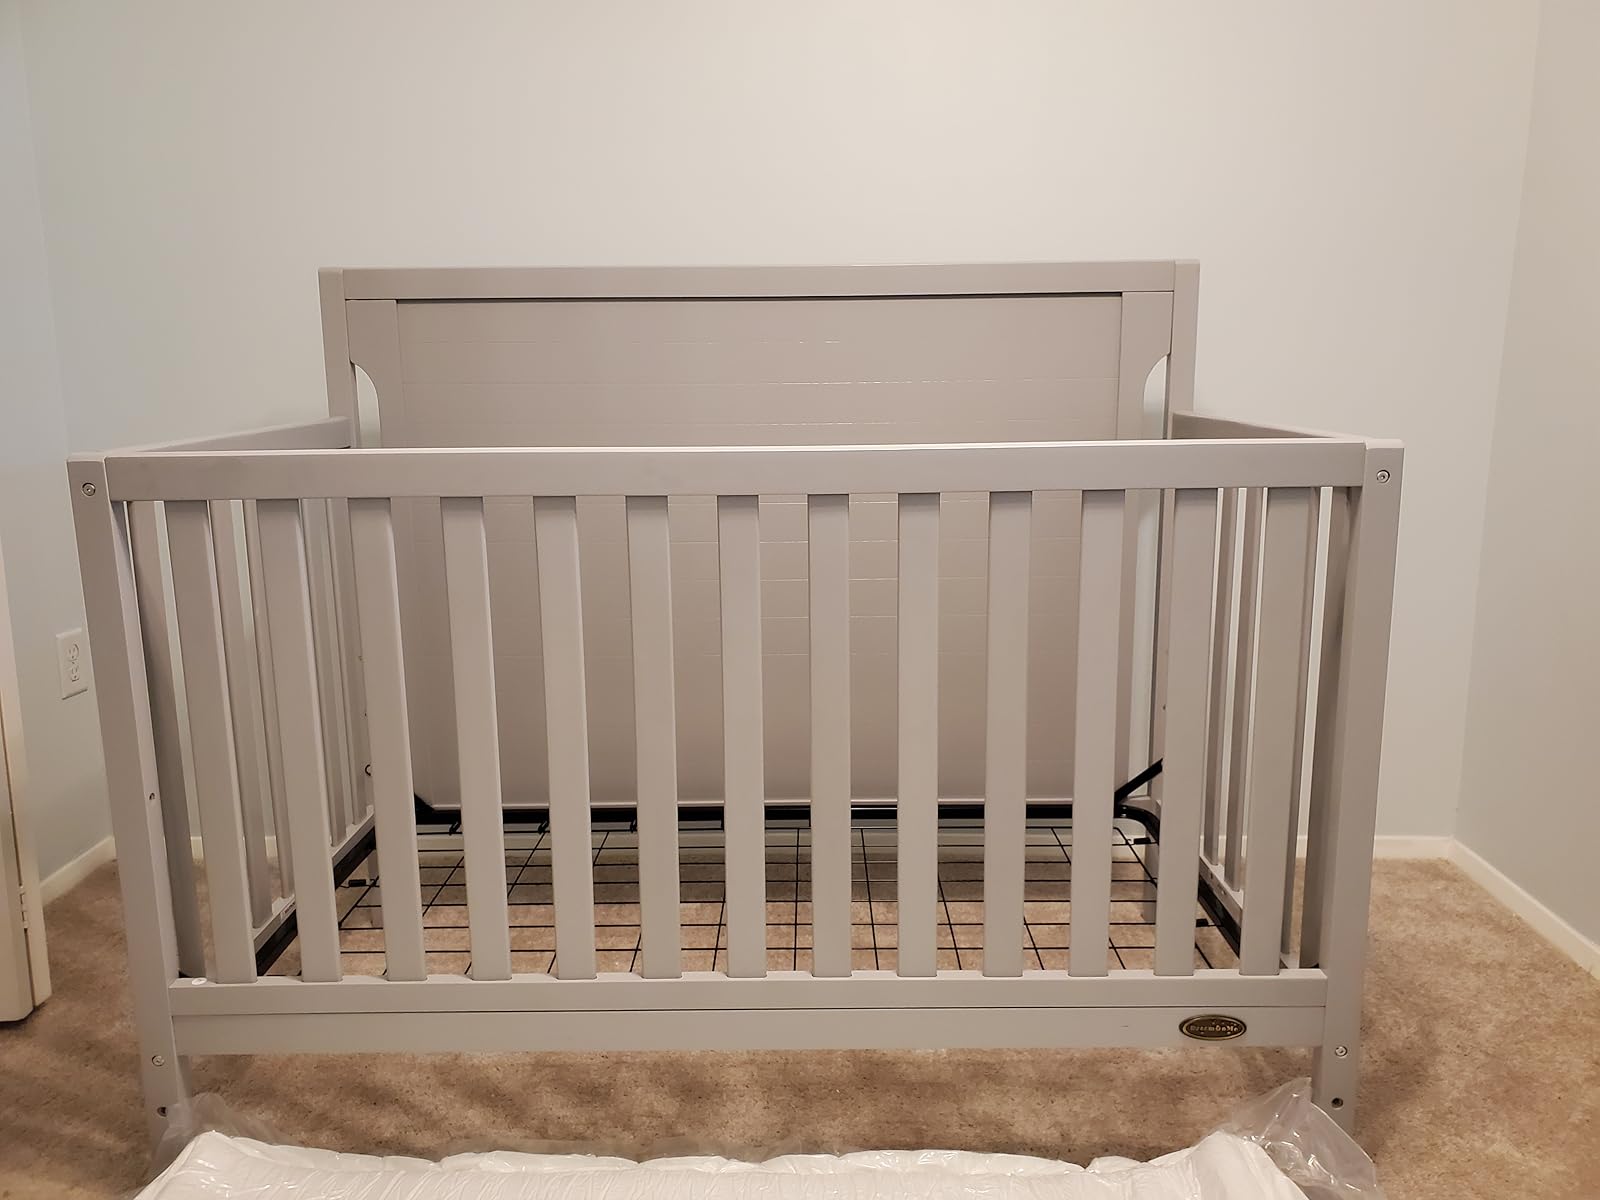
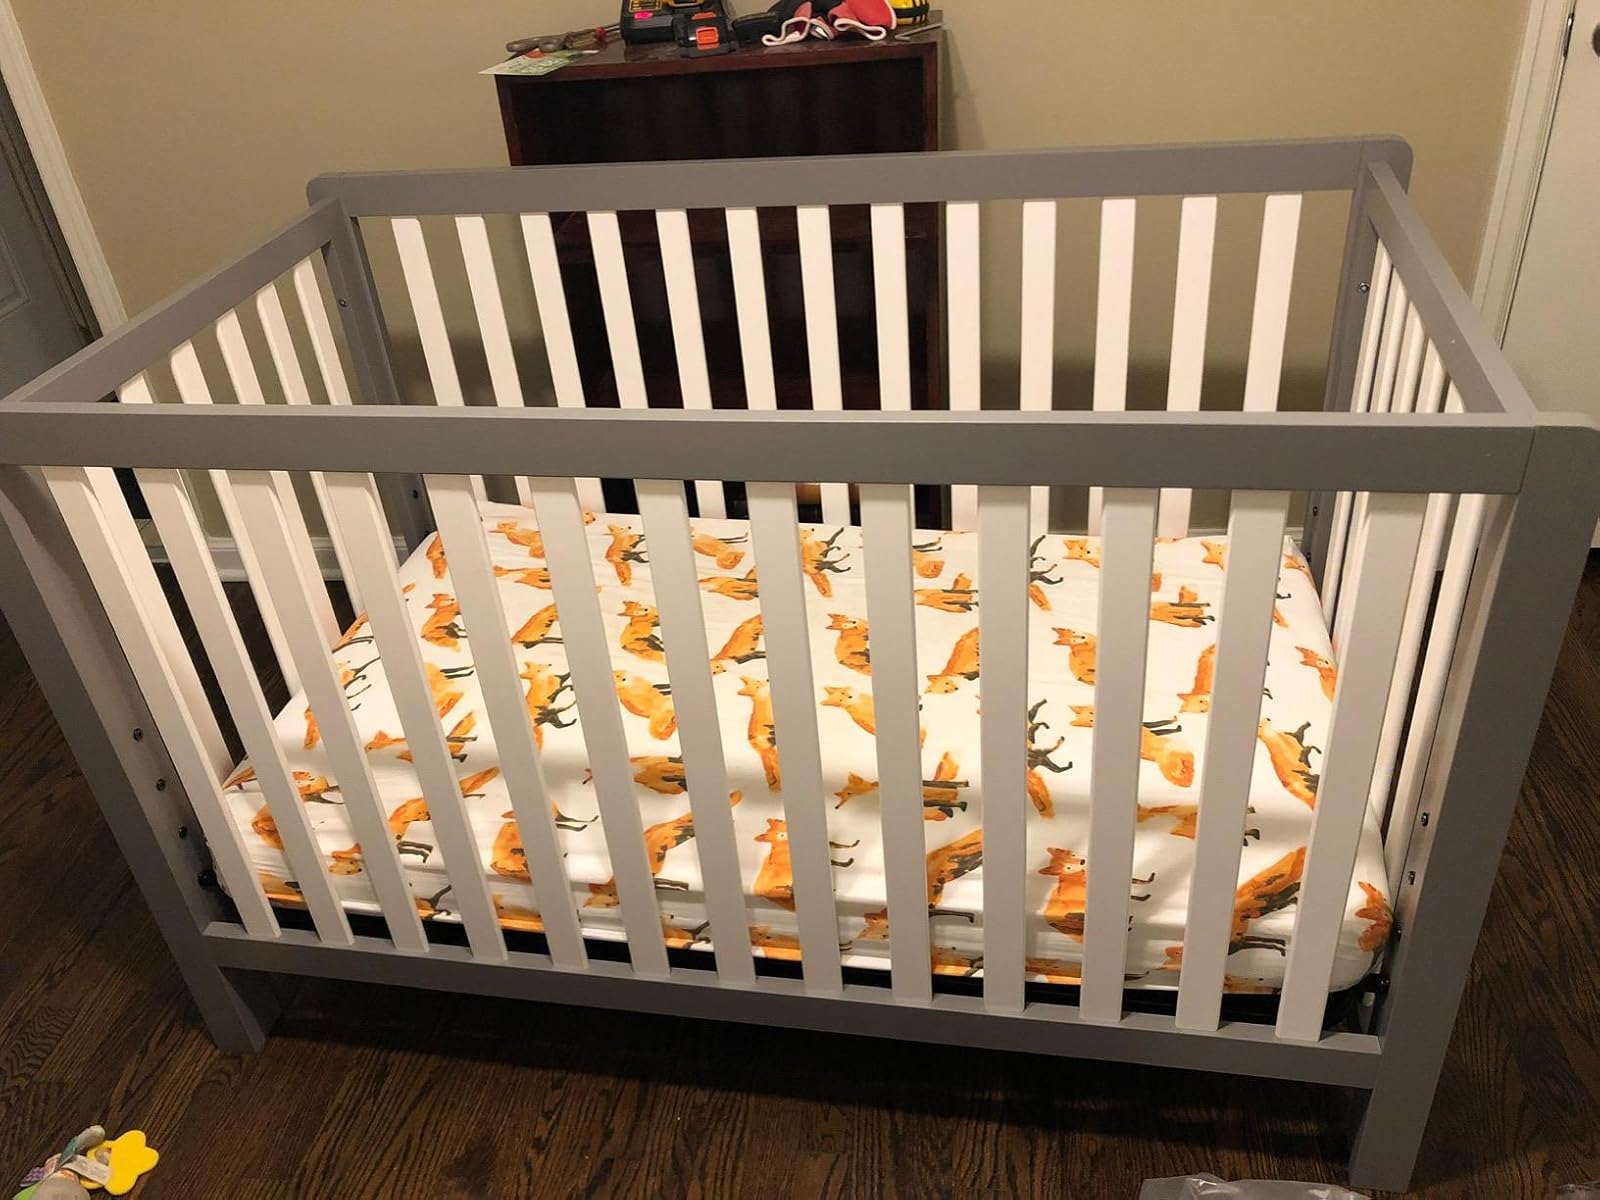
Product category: products_crib
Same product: no